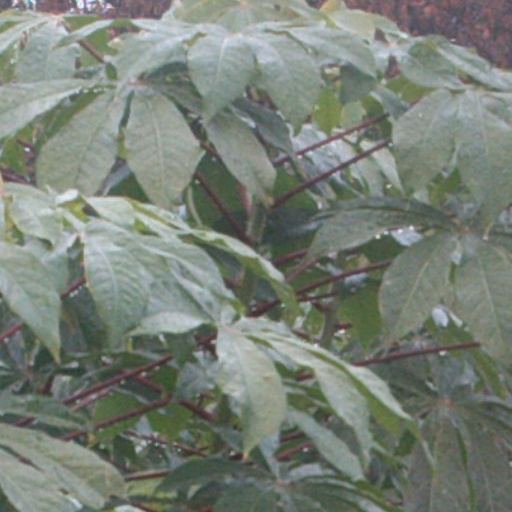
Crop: cassava